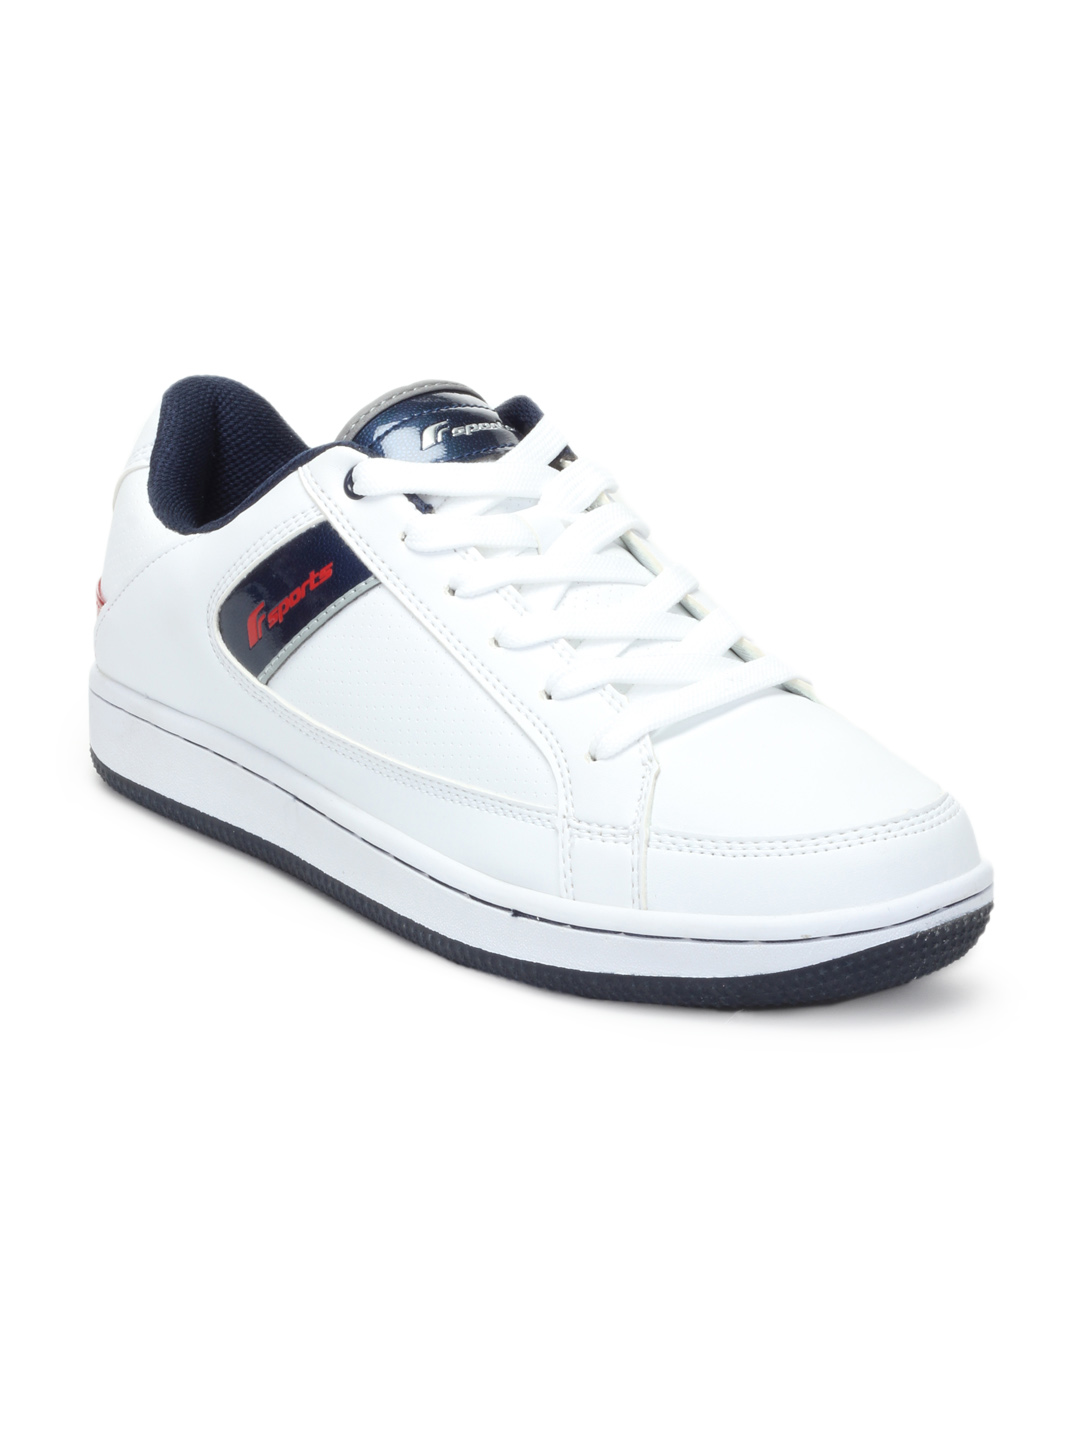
F Sports Men White Voyager Sports Shoes
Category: Footwear / Shoes / Sports Shoes
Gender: Men
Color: White
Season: Fall 2012
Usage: Sports